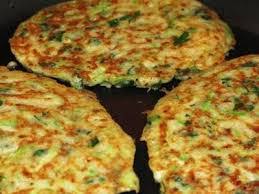
Yemek: mucver